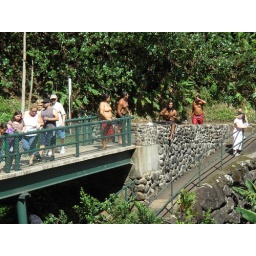
The locals jump off this bridge into the river below @ Iao Valley